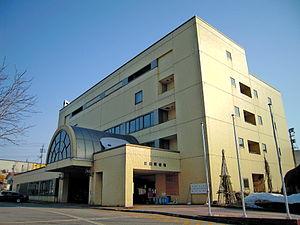
Tsunan est un bourg du district de Nakauonuma, dans la préfecture de Niigata, au Japon.